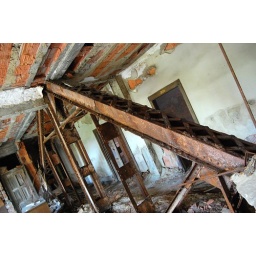
the steel structure of the building is exposed by fallen walls